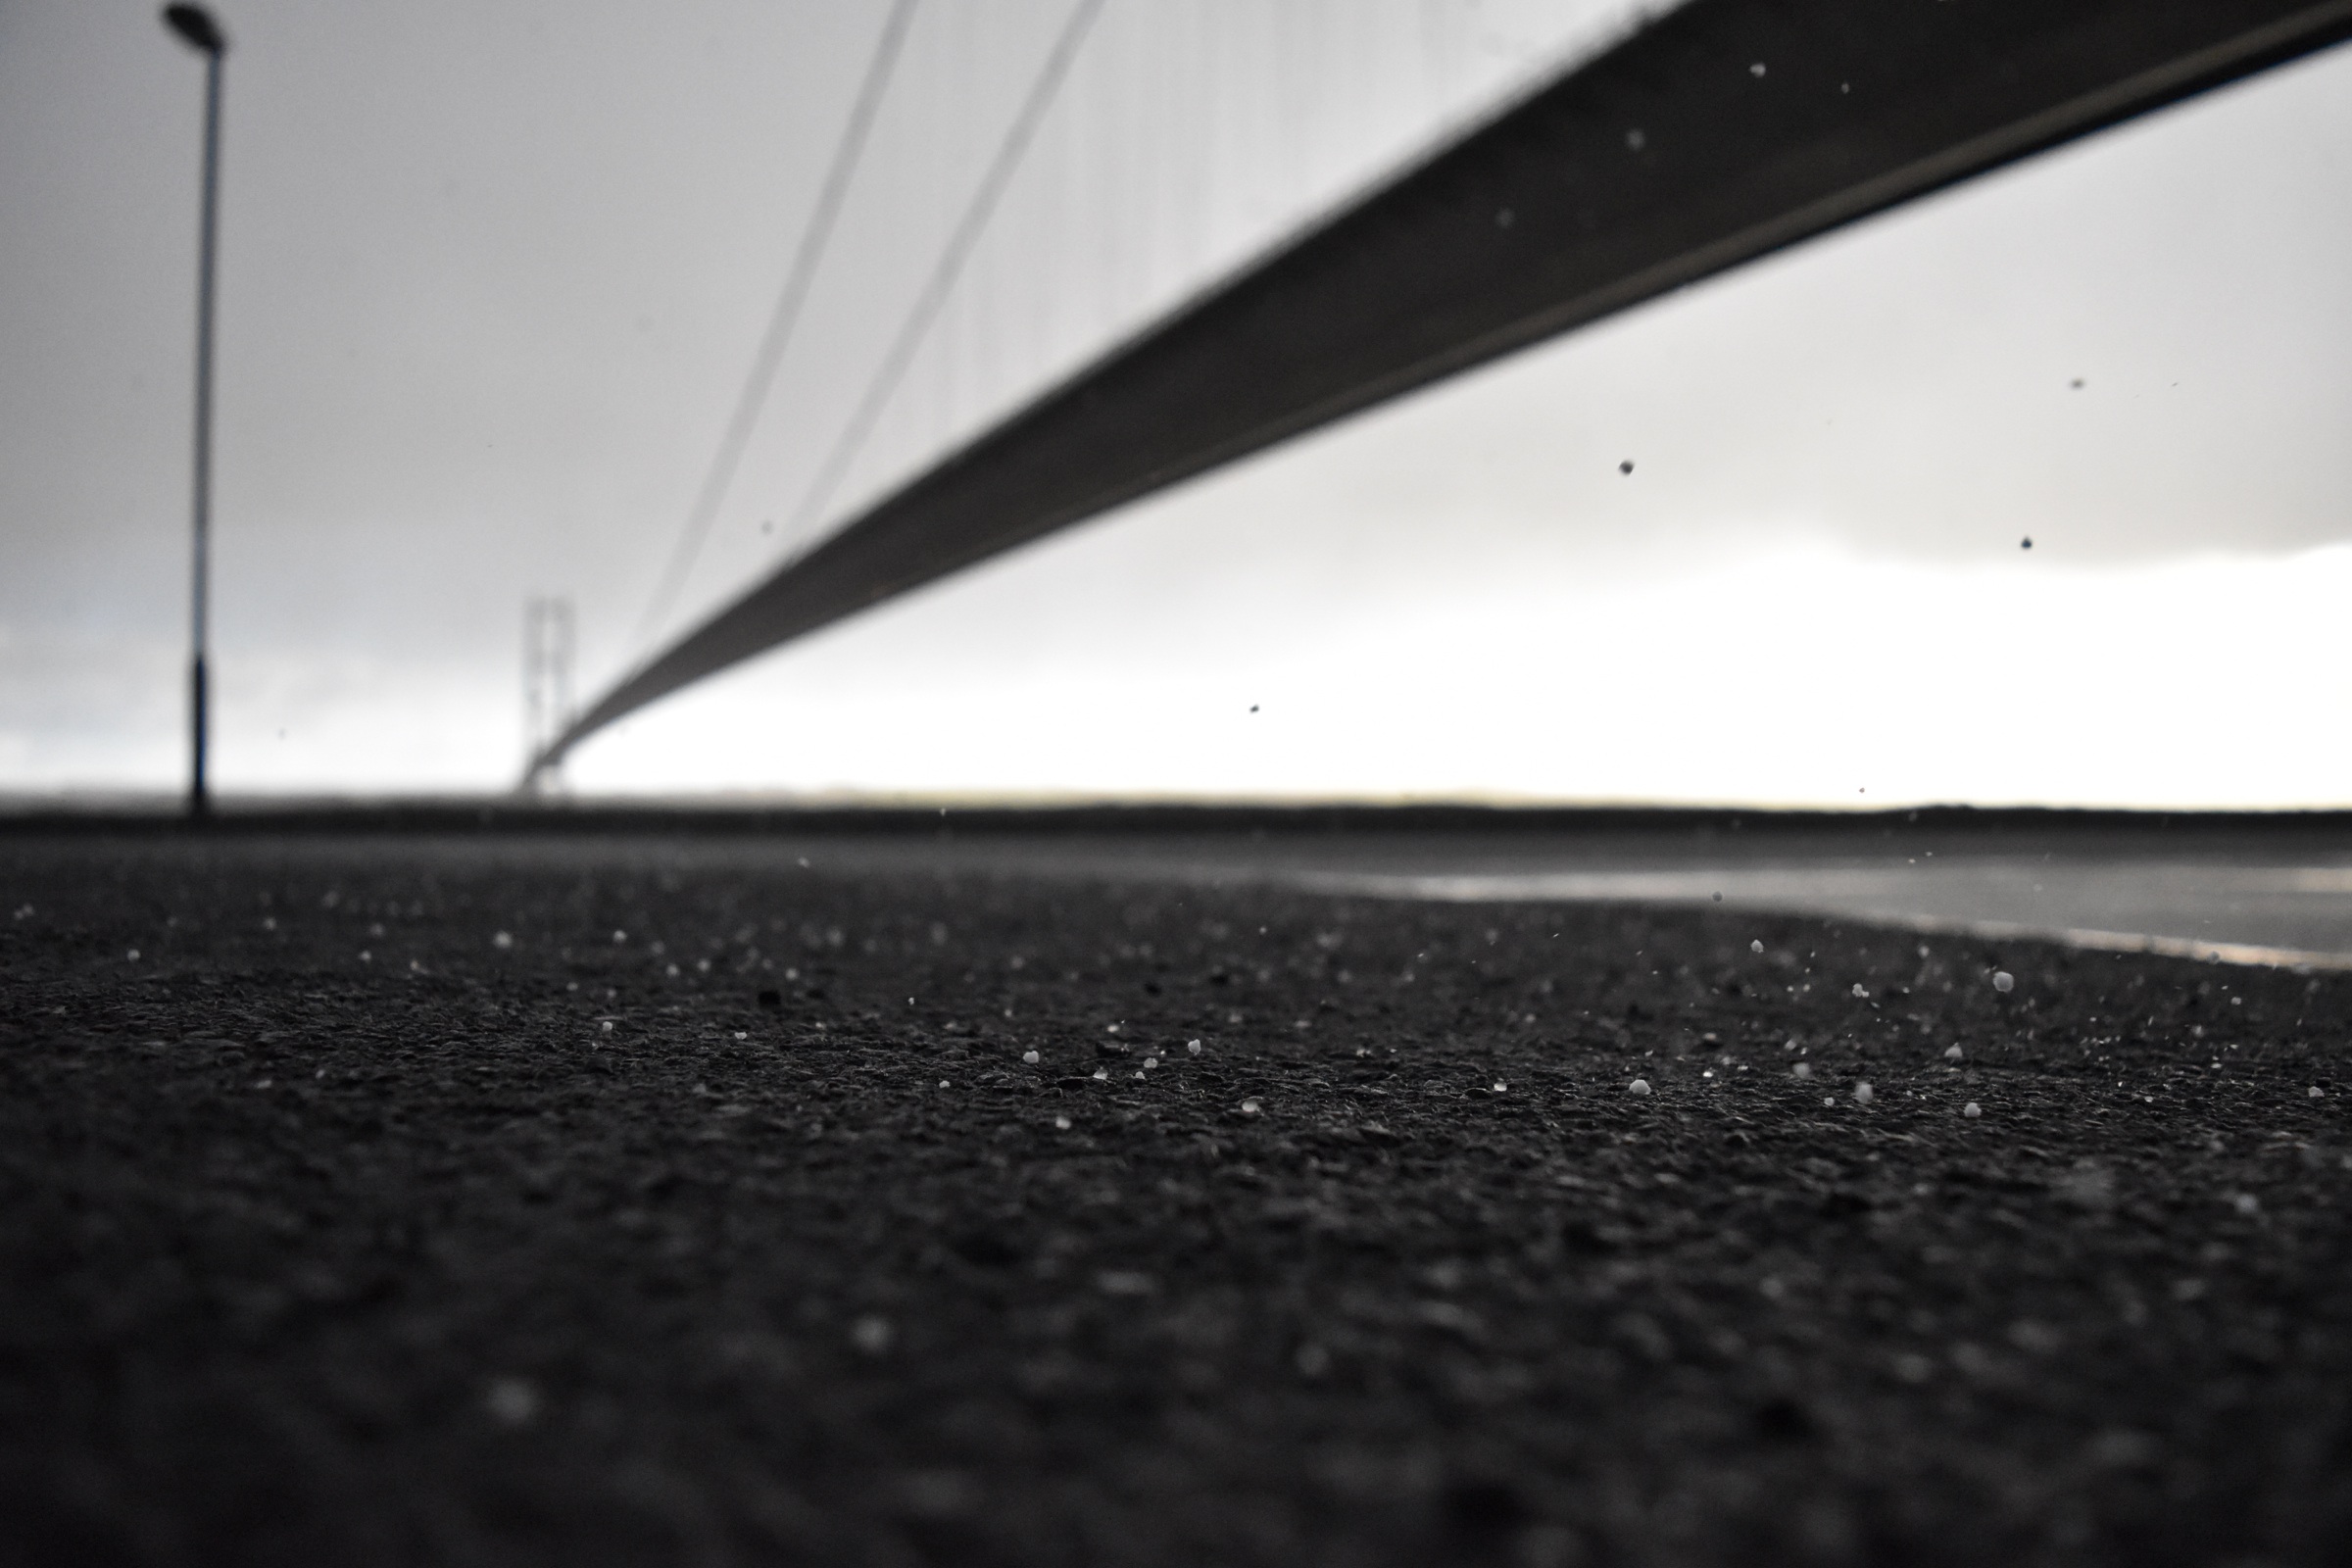
wing, light, black and white, photography, asphalt, line, black, monochrome